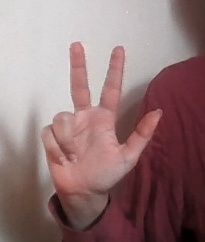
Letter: al